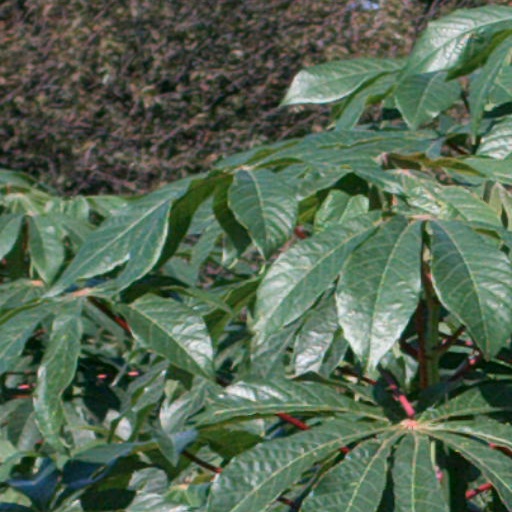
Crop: cassava